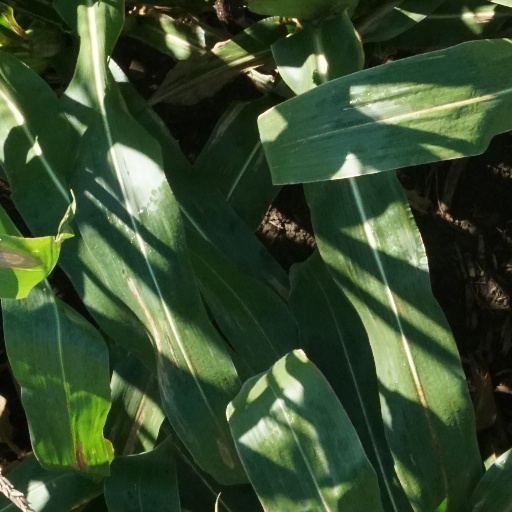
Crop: maize; corn